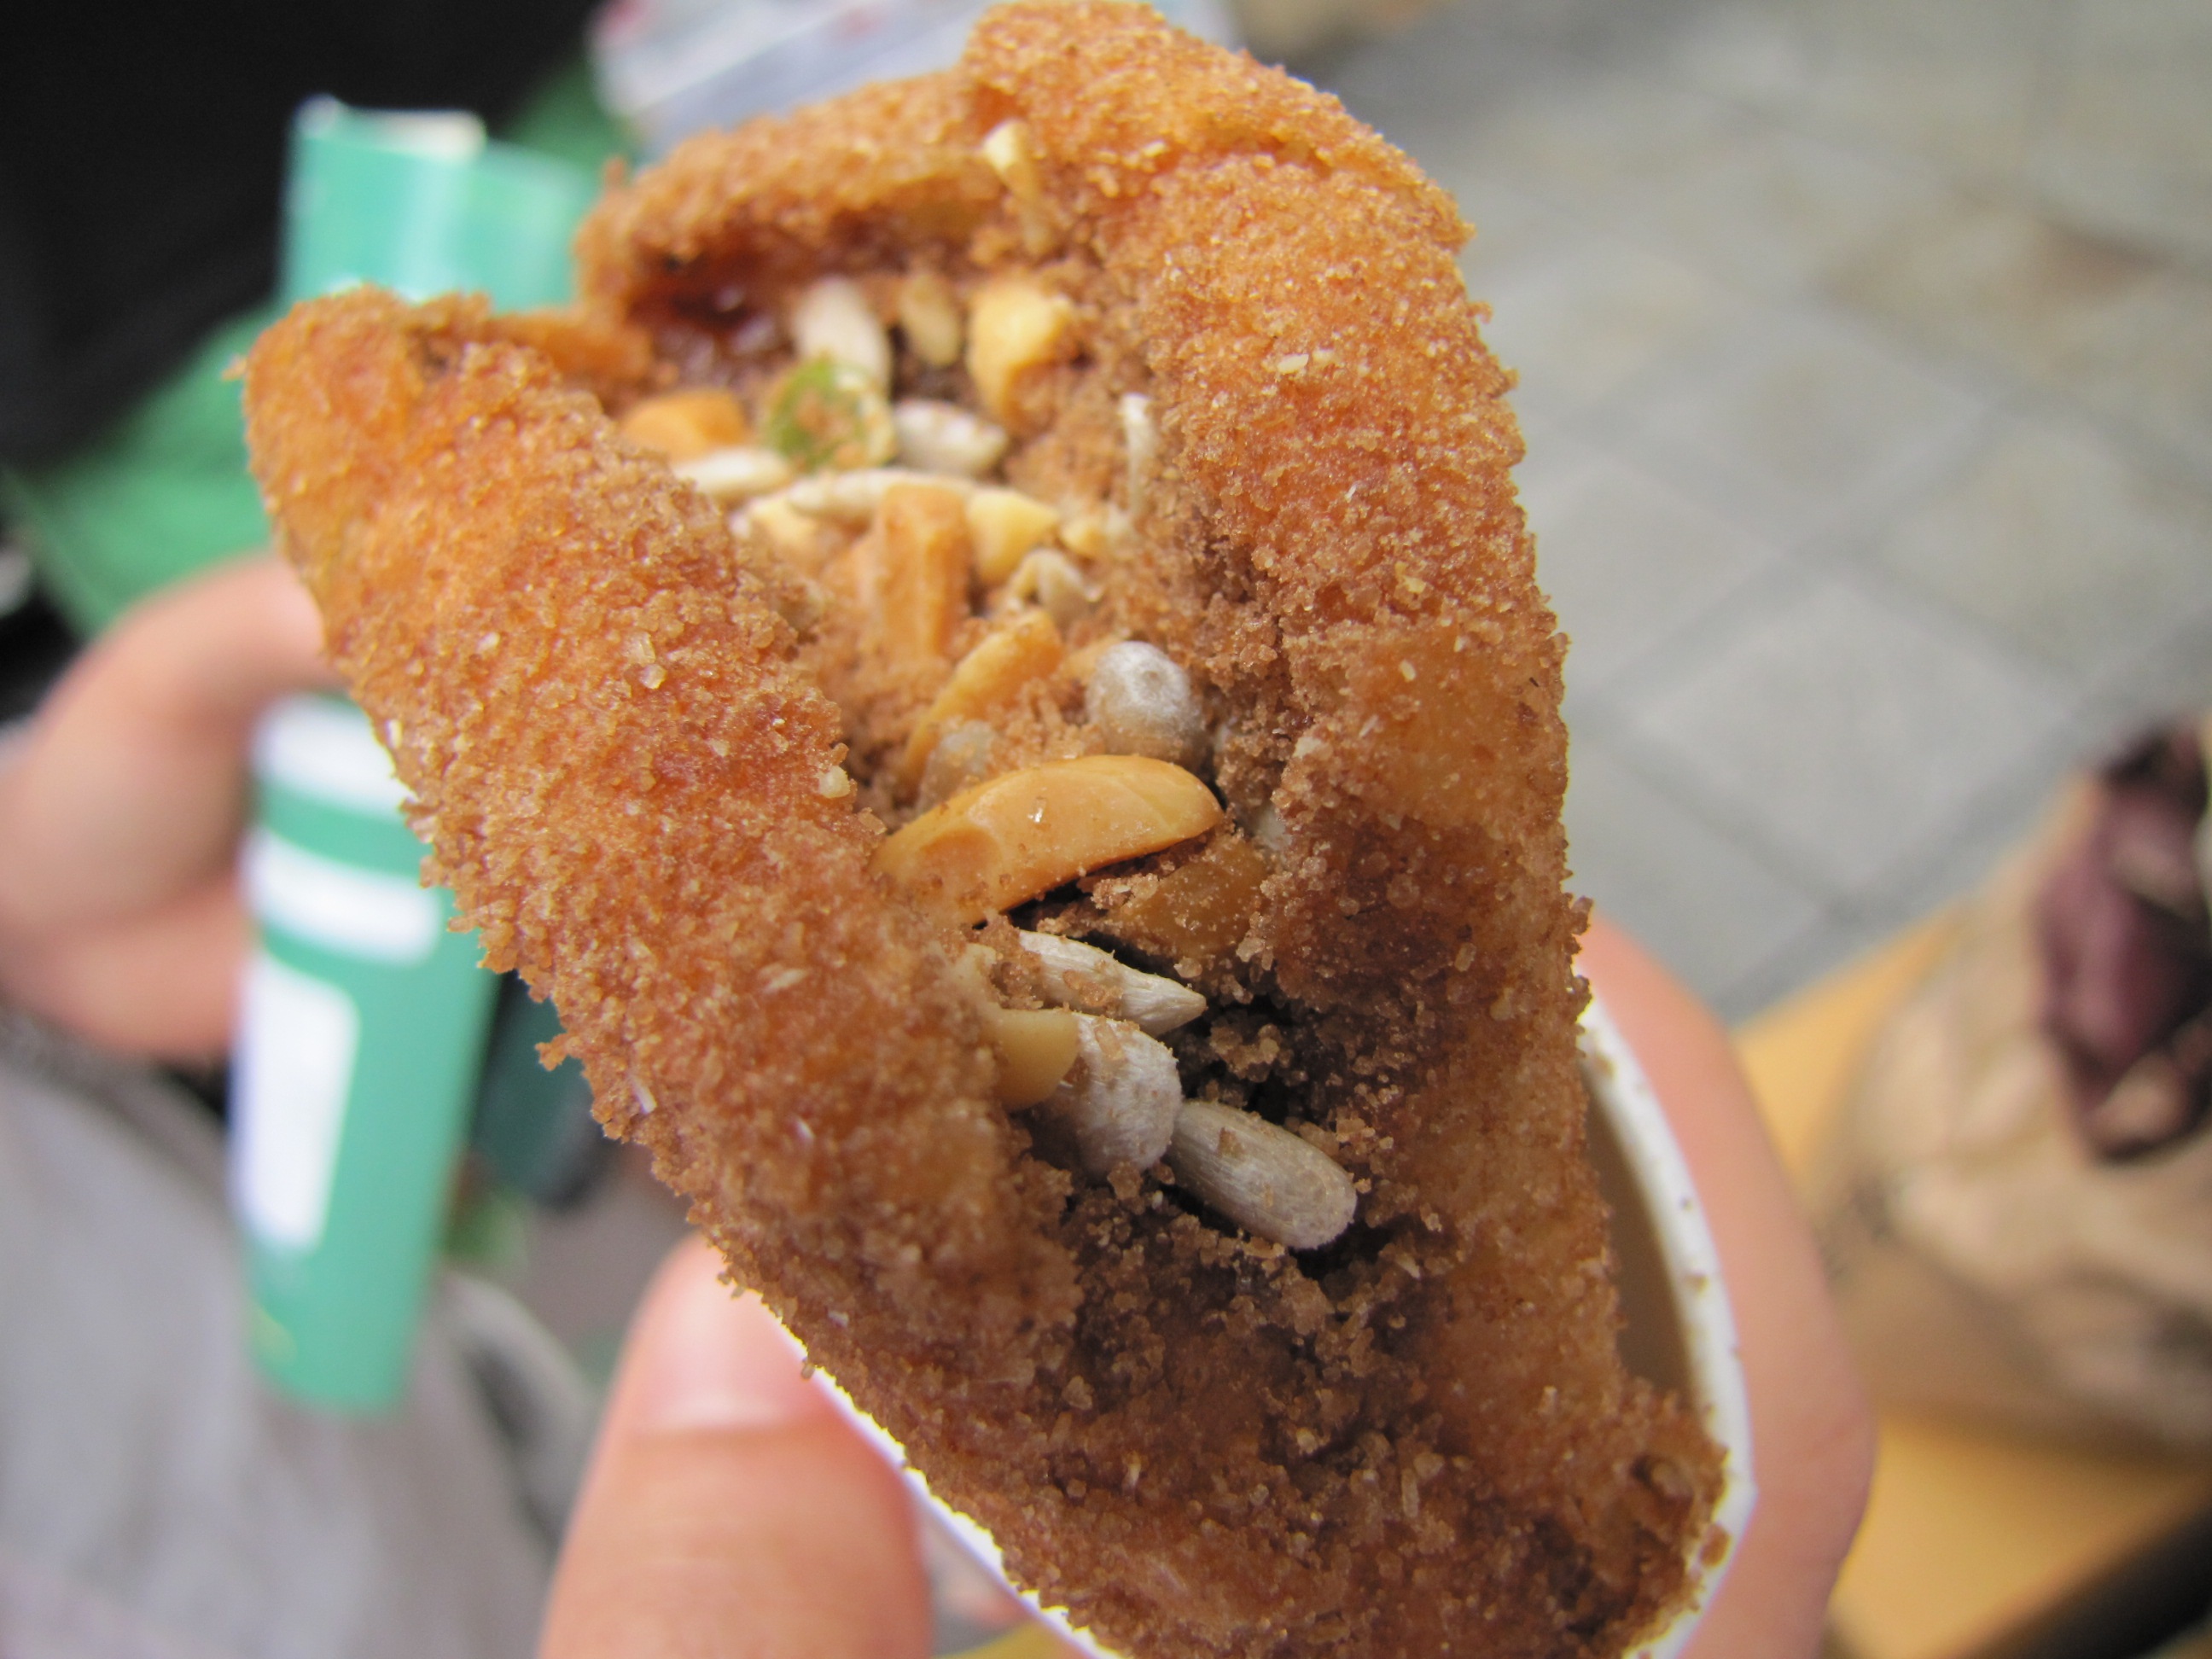
street, dish, food, cooking, produce, baking, dessert, eat, seeds, dining, food photography, oil, busan, baked goods, flavor, trick or treat, republic of korea, cocoa powder, the fraudulent, snack food, fried food, hotteok, seeds hotteok